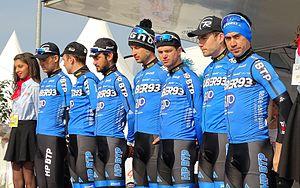
Reportage réalisé le jeudi 14 avril à l'occasion du départ et de l'arrivée du Grand Prix de Denain 2016 à Denain, Nord, Nord-Pas-de-Calais-Picardie, France.
La saison 2016 de l'équipe cycliste HP BTP-Auber 93 est la vingt-troisième de cette équipe.